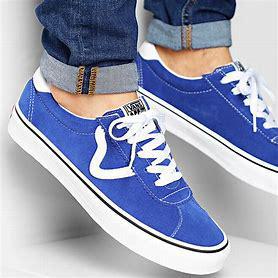
Brand: Vans
Model: Sport